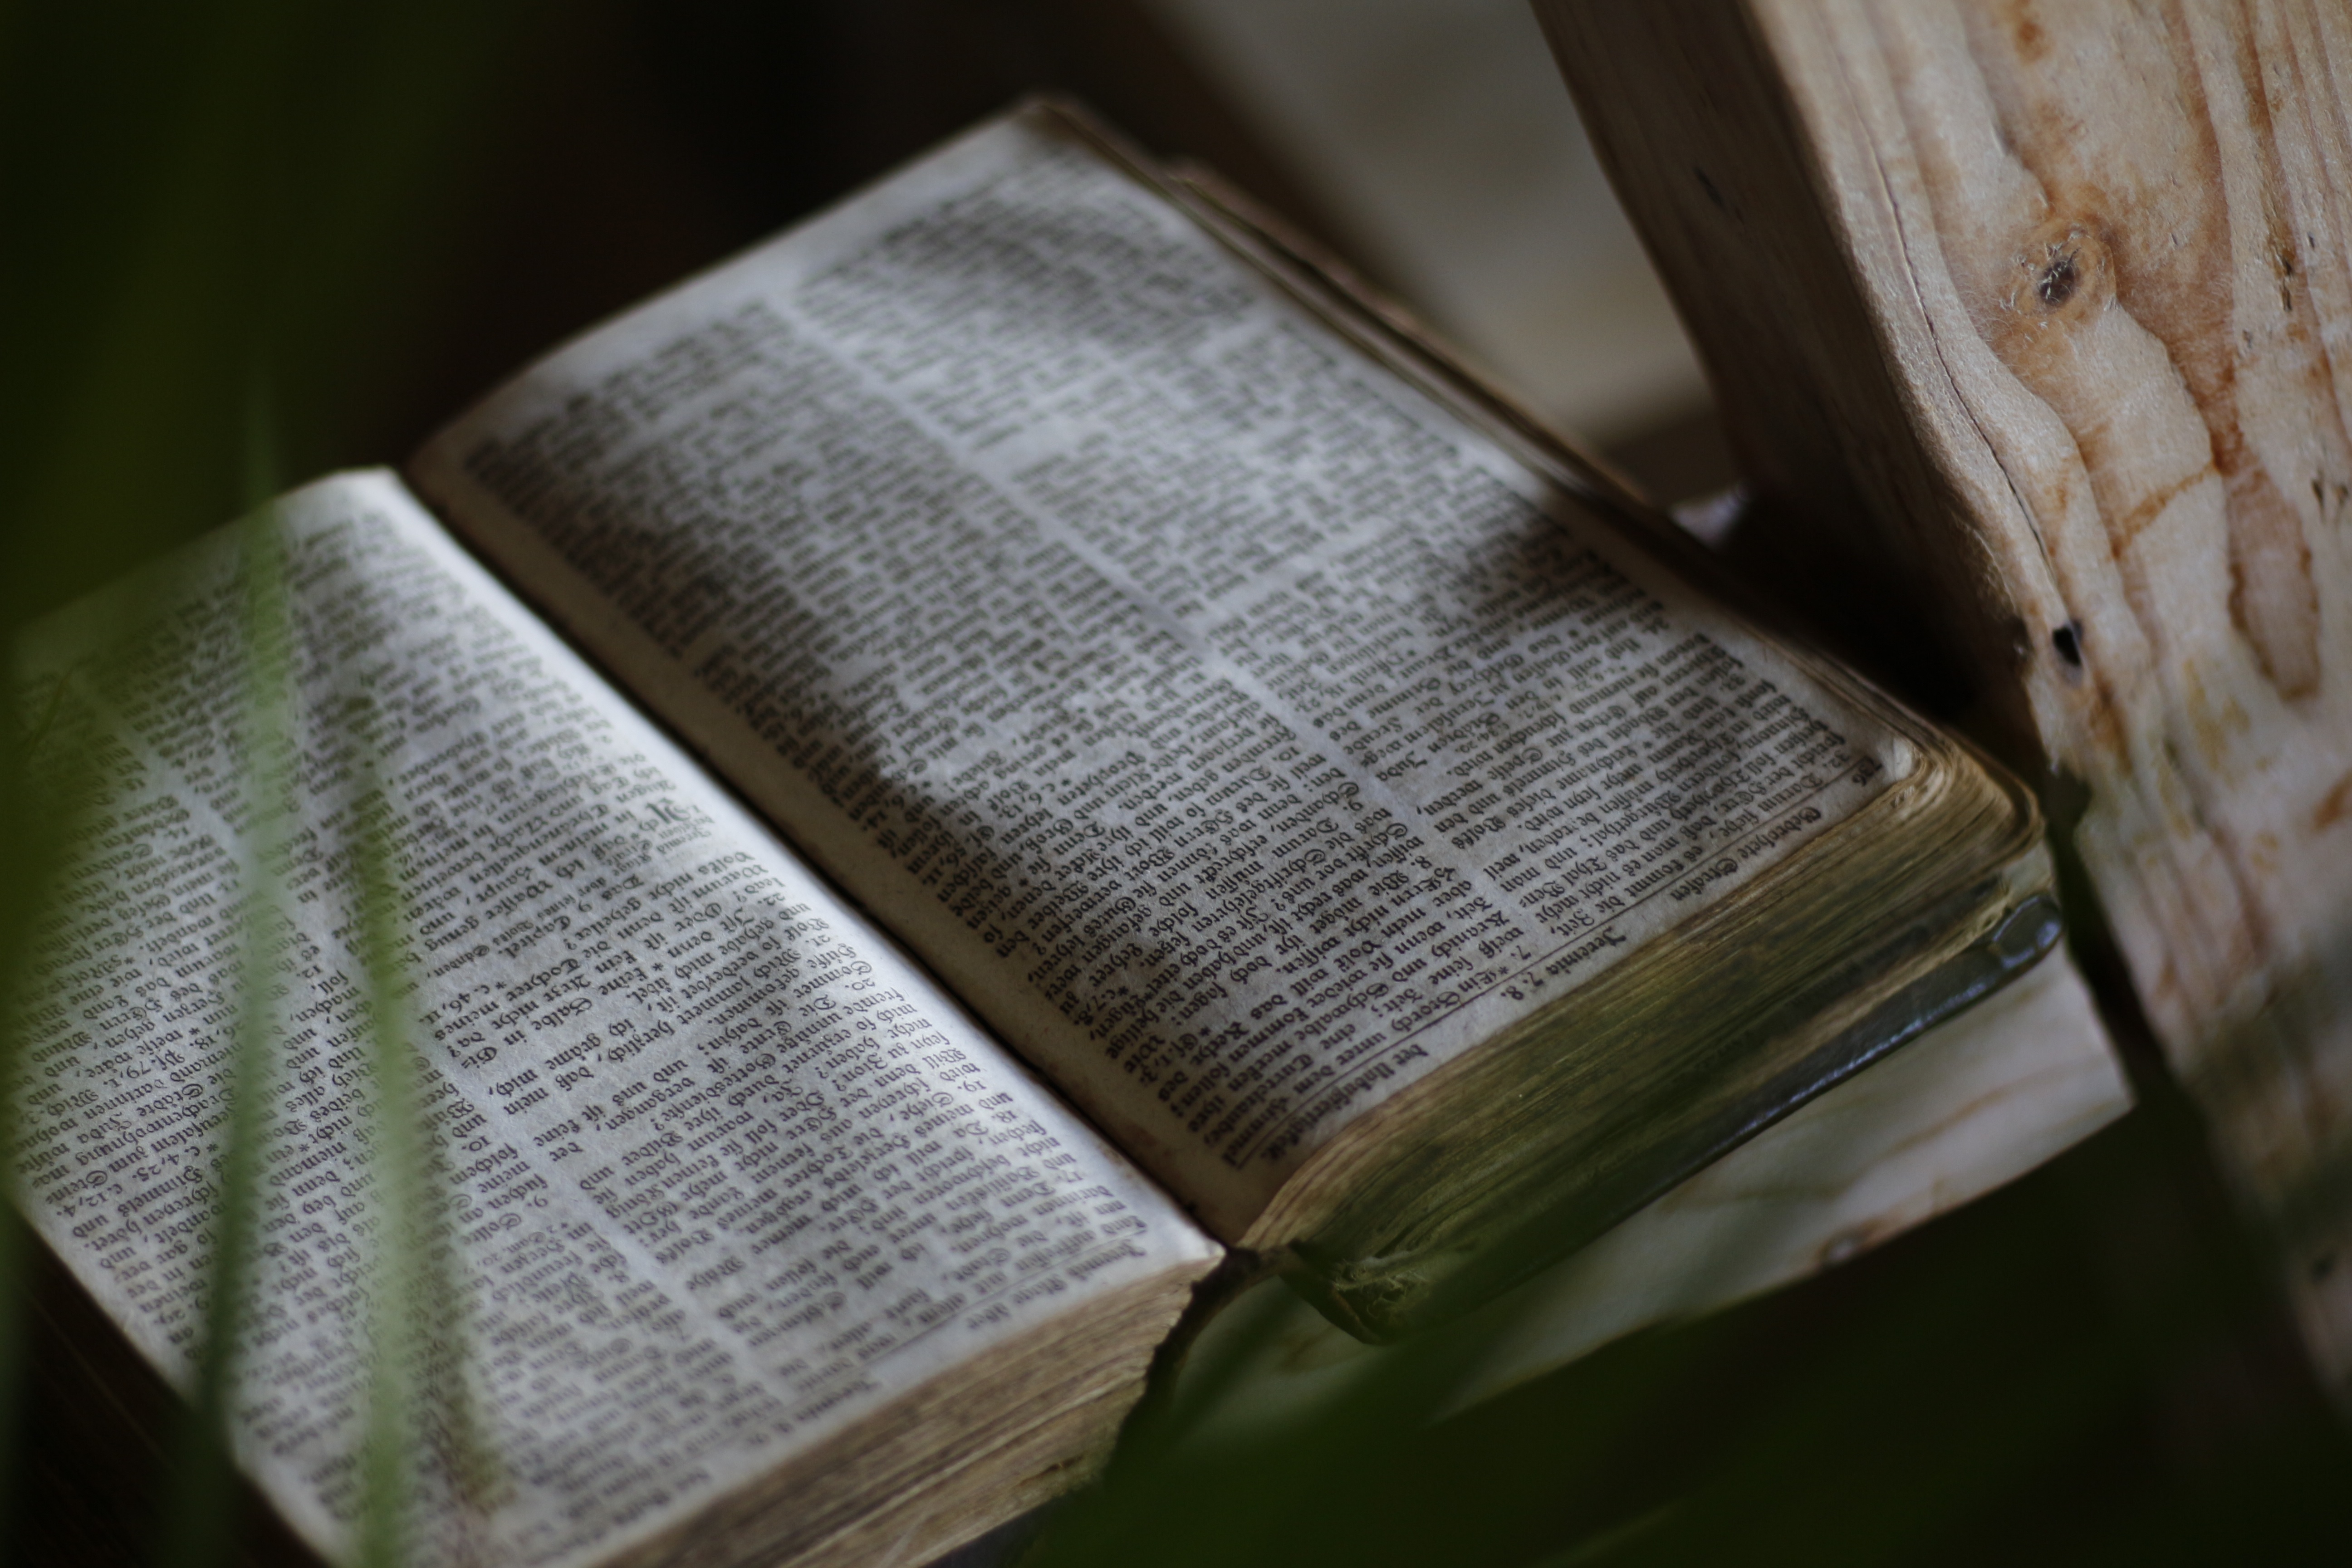
book, read, wood, old, bar, green, religion, furniture, christian, material, bible, pages, textile, religious, faith, jesus, christianity, holy, historically, god, word of god, the holy book, front and back covers, the art of book binding, leather bound